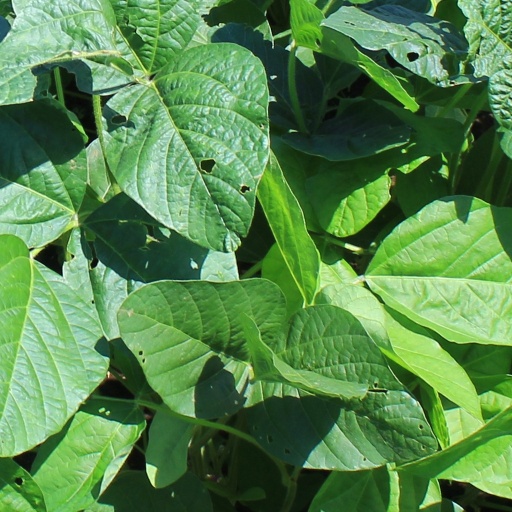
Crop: soybean